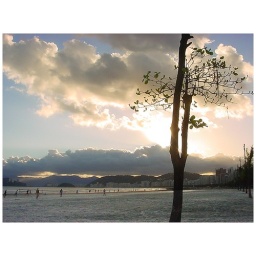
The silhouette of a tall tree is seen here in the sunset at the beach in Santos, Brazil.